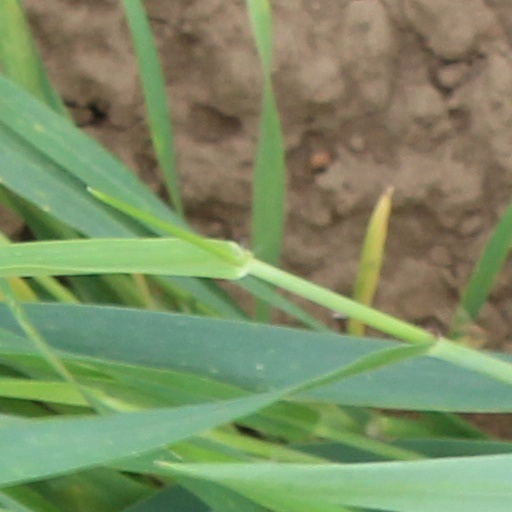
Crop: wheat